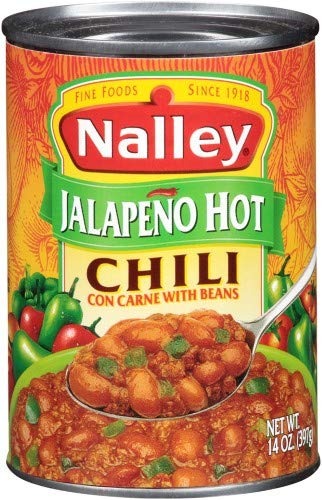
Item Name: Nalley Jalapeno Hot Chili Con Carne with Beans (Pack of 10)
Value: 140.0
Unit: Fl Oz

Price: 49.96